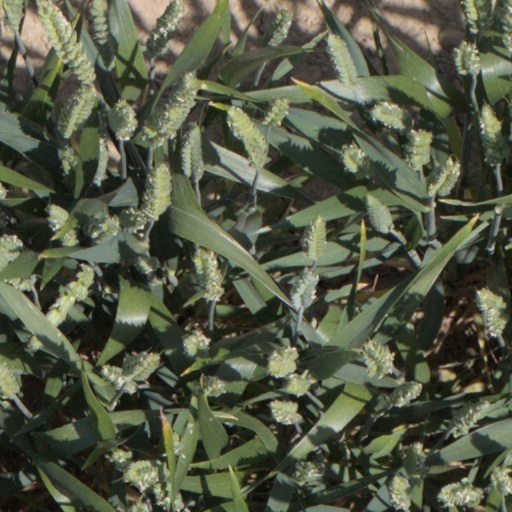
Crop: wheat